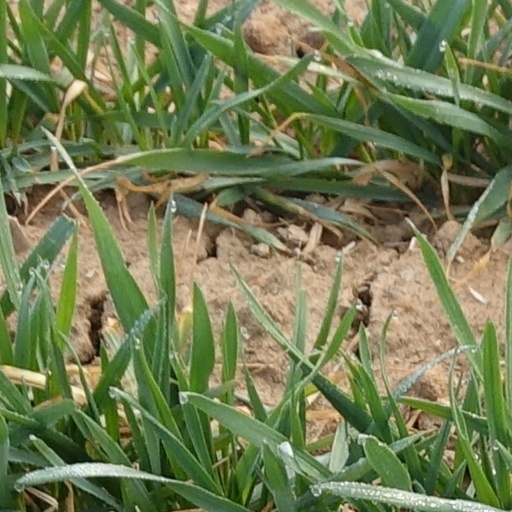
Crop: wheat